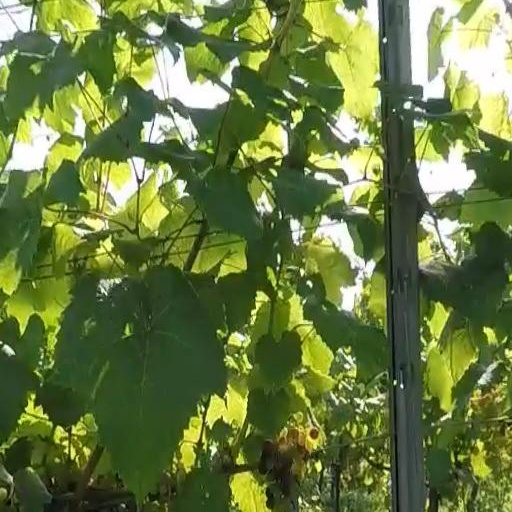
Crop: grape